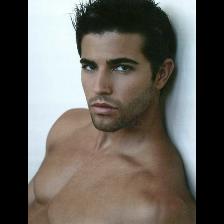
Label: Human